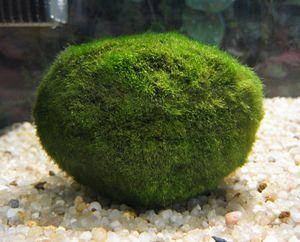
La notion d'algue filamenteuse est ambiguë car regroupant un vaste ensemble d'organismes autotrophes classés dans plusieurs embranchements.
Les Cladophorales sont un ordre d'algues vertes de la classe des Ulvophyceae.